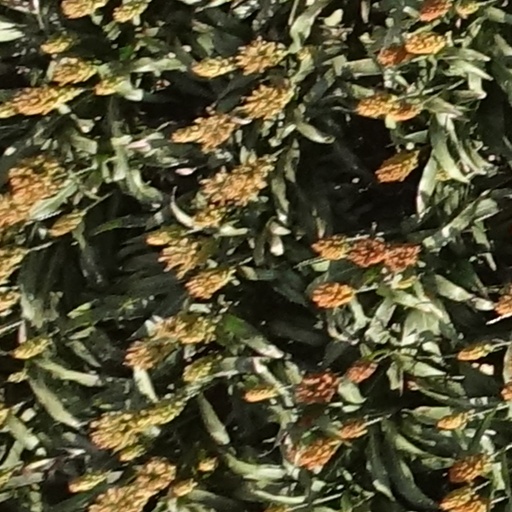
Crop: sorghum